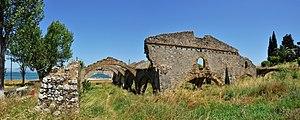
Gouvia (Corfou, Grèce): ruines des anciens chantiers navals vénitiens